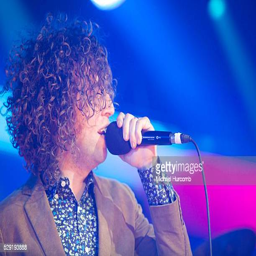
government agency perform at awards